Fijian dollar

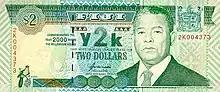
Commemorative two-dollar banknote for 2000

On 15 January 1969, the government introduced notes in denominations of 50 cents, , , , and ; the note was not issued until 1970. The Central Monetary Authority took over the issuance of paper money in 1974, issuing the same denominations, although the 50c note was replaced by a coin on 3 March 1975. In 1986, the Reserve Bank of Fiji began issuing notes. The note was replaced by a coin in 1995. The note was introduced in 1996, followed by a note on 10 April 2007. Banknote denominations in circulation as of 2017 are: , , , and .